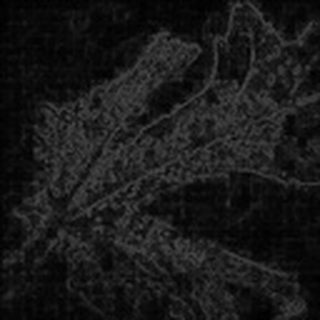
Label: cotton_aphids